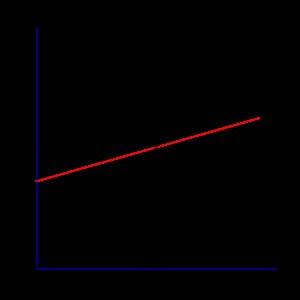
Le modèle IS/LM est un modèle économique pour la macroéconomie.